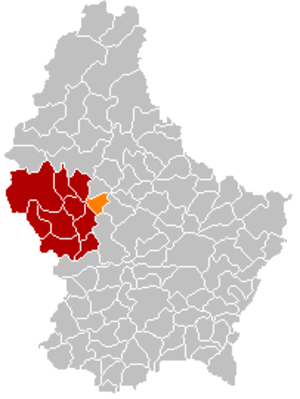
Vichten
Vichtens placering i Luxembourg
Vichten er en kommune og et byområde i Luxembourg. Kommunen, som har et areal på 12,26 km², ligger i kantonen Redange i distriktet Diekirch. I 2005 havde kommunen 869 indbyggere.